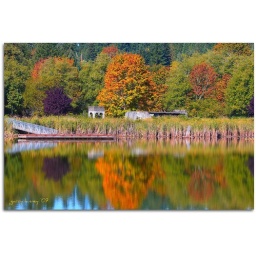
The reflections off of the lake are getting more colorful by the day.